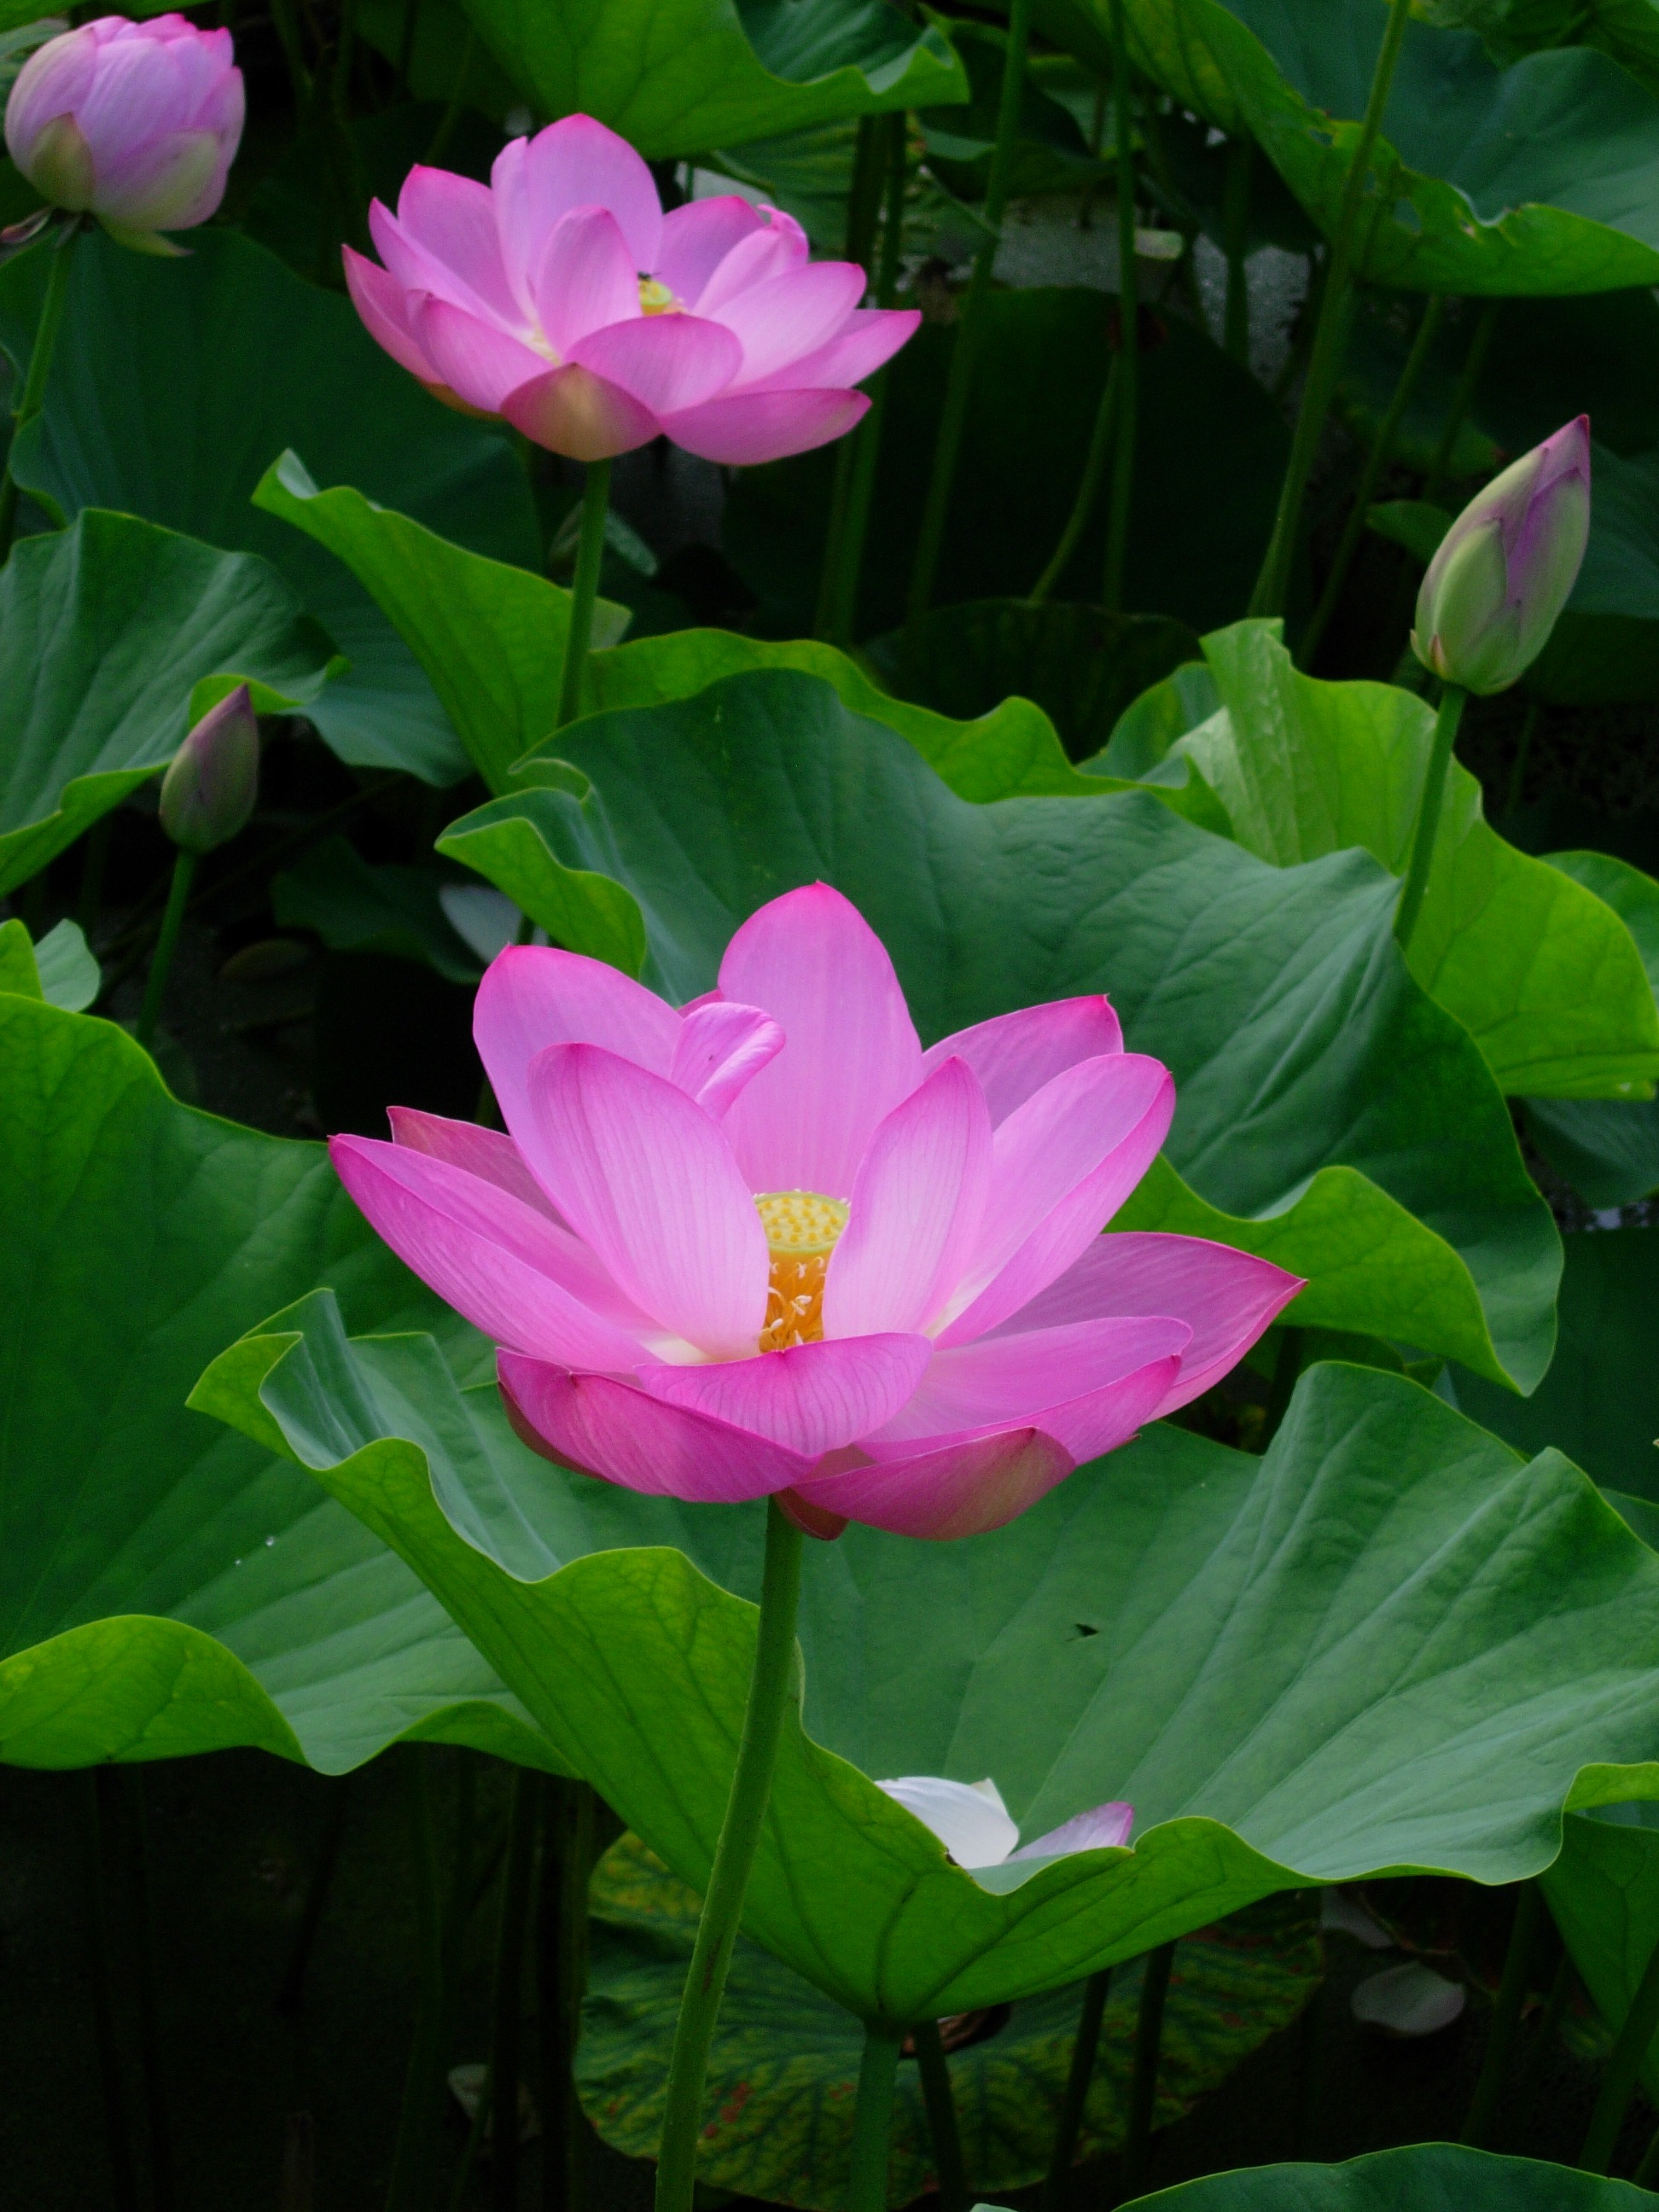
plant, flower, petal, botany, pink, sacred lotus, aquatic plant, flora, lotus, peony, flowering plant, annual plant, land plant, lotus family, proteales